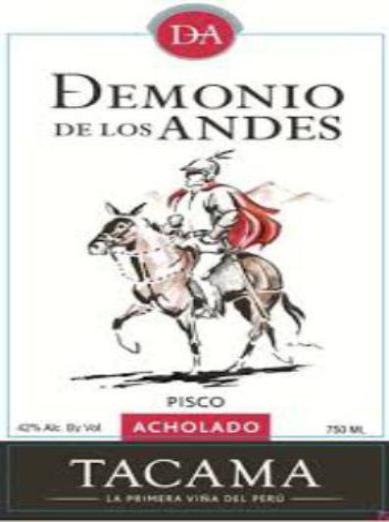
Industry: Food